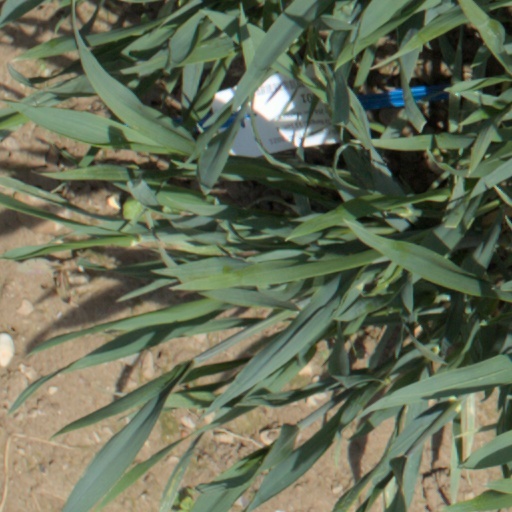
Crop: wheat